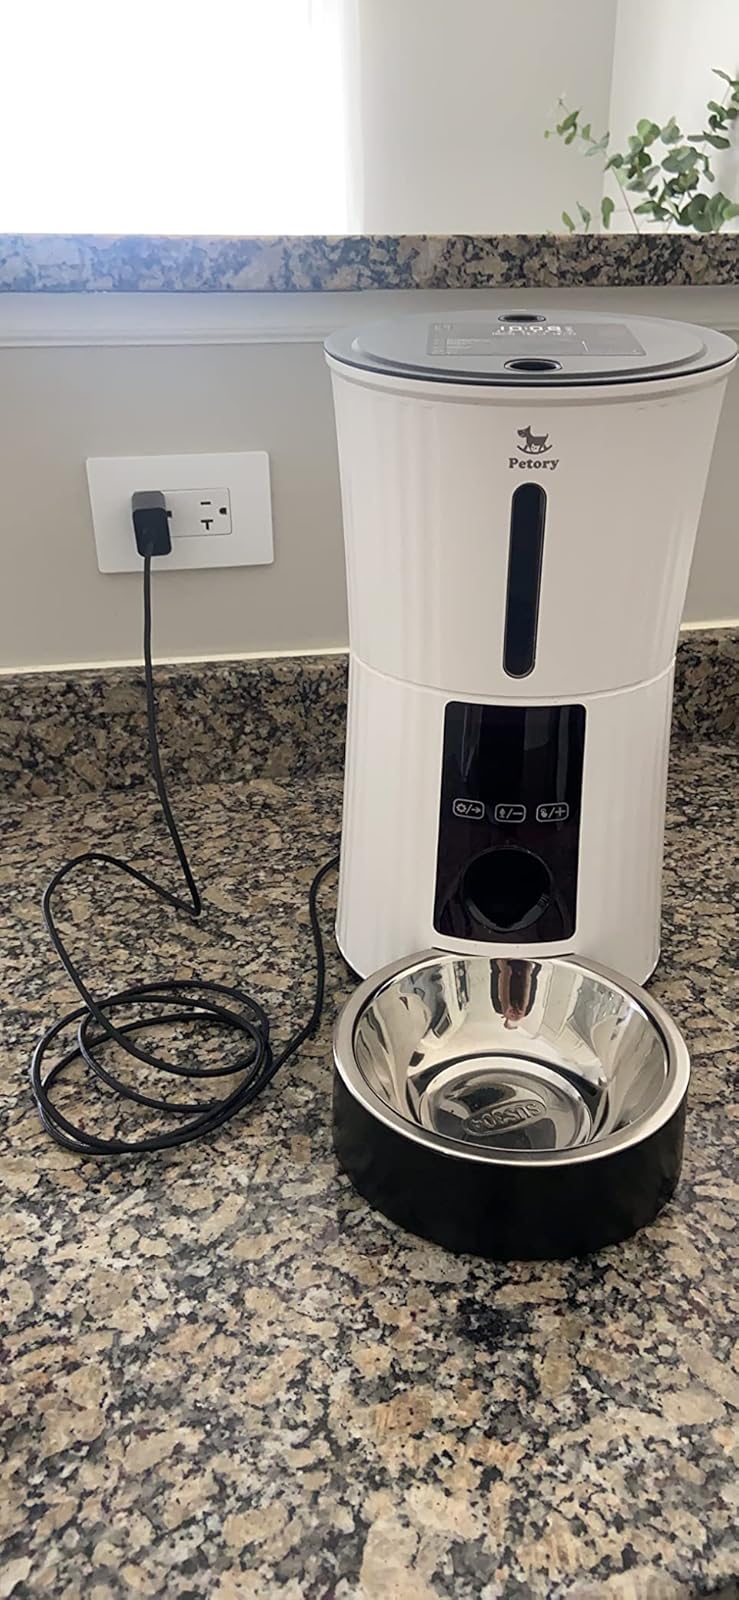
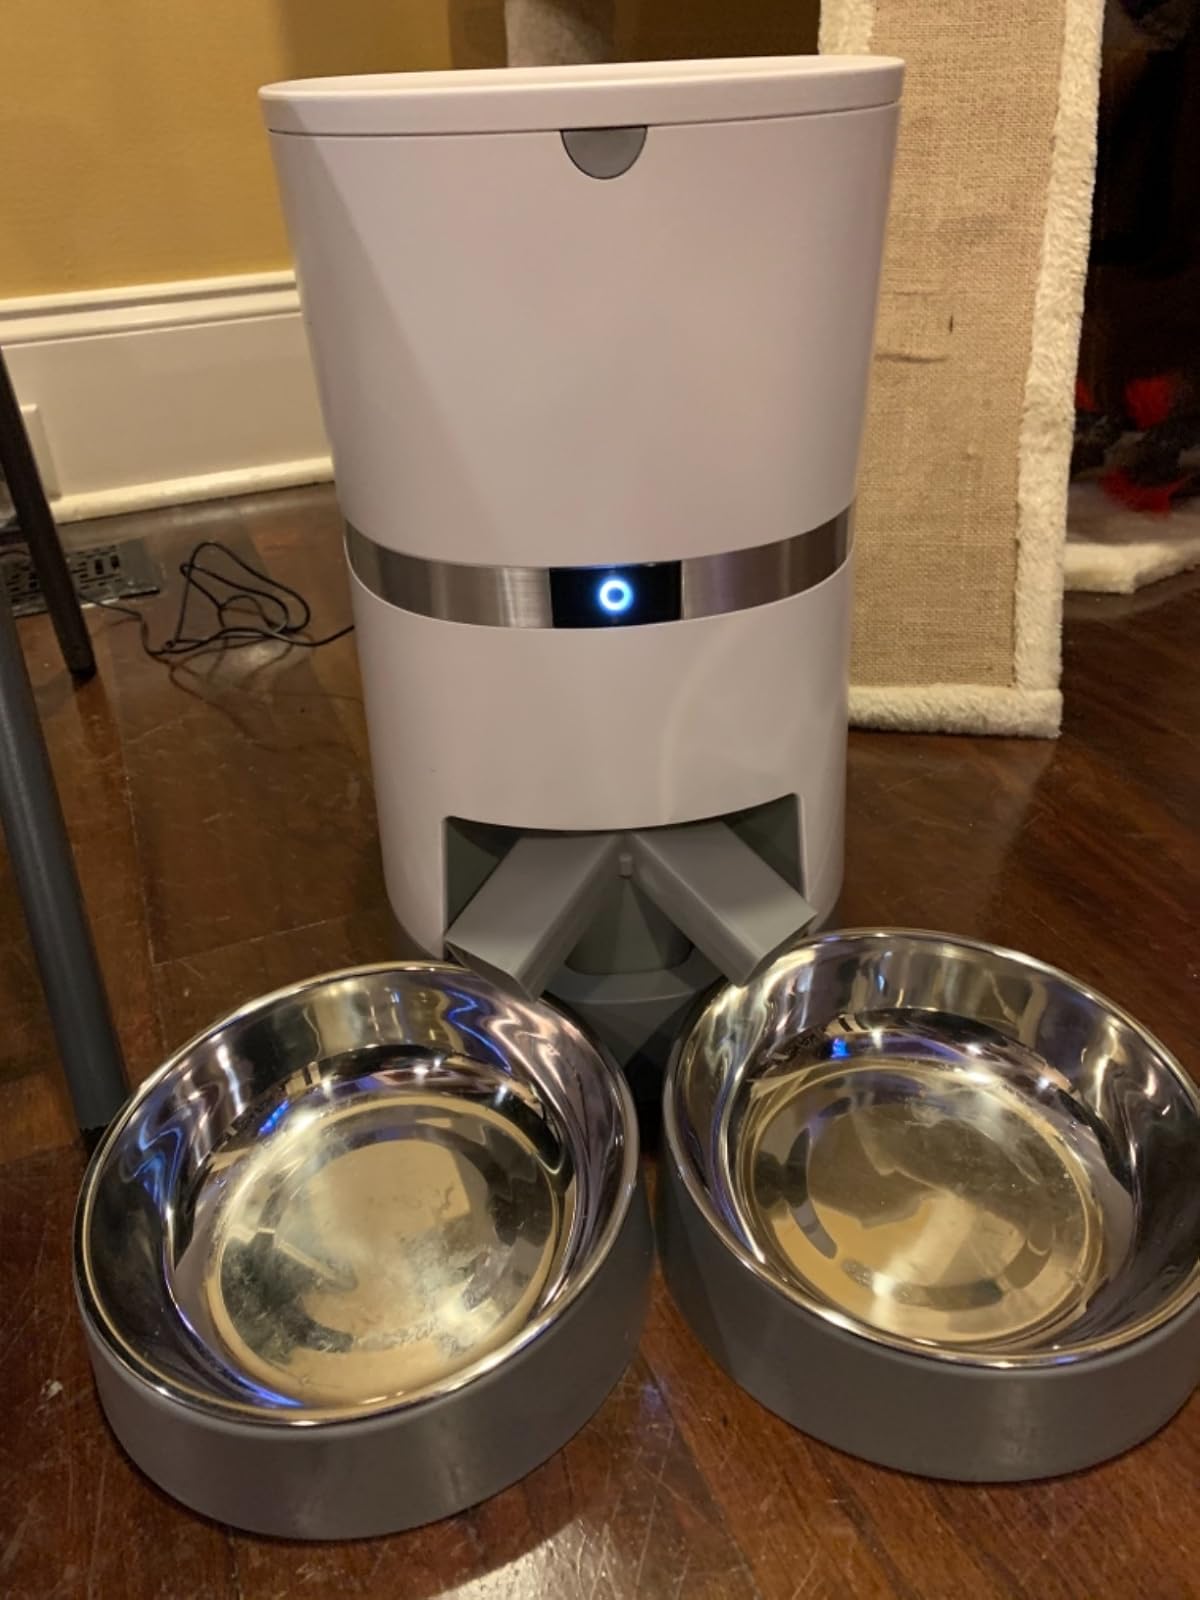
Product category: items_feeder
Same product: no